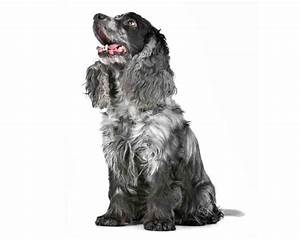
Label: cane